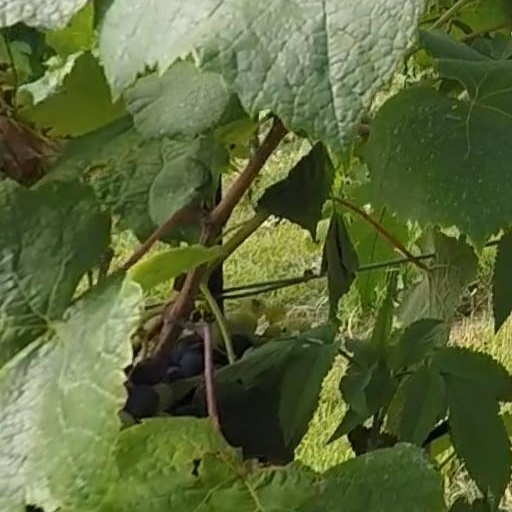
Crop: grape